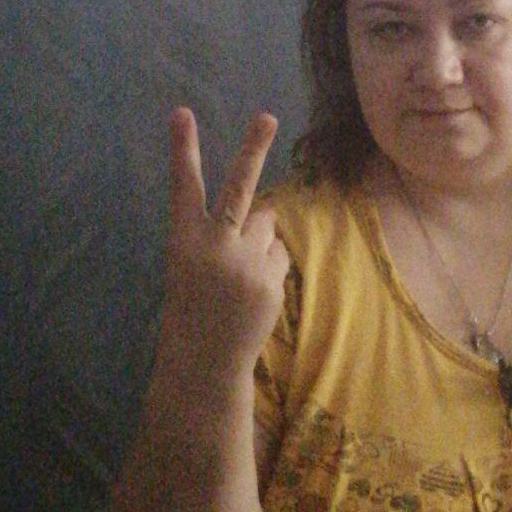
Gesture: peace_inverted